Line 3 pipeline

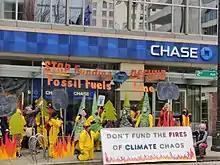
People protesting the Line 3 pipeline with a sign reading "Don't fund the fires of climate chaos" at a Chase Bank branch in Seattle (February 2021).

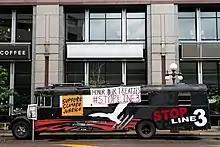
A bus in downtown St. Paul, Minnesota with an "Honor Our Treaties #StopLine3" sign outside the MN Public Utilities Commission hearing on the Line 3 pipeline.

Much of the resistance to the Line 3 project comes from concerns over climate change. Climate justice groups such as the North Star Chapter of the Sierra Club, MN350, and Honor the Earth have campaigns to "Stop Line 3." The Environmental Impact Statement (EIS), which was conducted by the Minnesota Department of Commerce, explains how the new Line 3 pipeline would contribute to deforestation, increase risk of pollution to Minnesota's pristine water ecosystems and wild rice beds, and generate the greenhouse gasses that contribute to climate change. In fact, a study authored by over a dozen climate justice organizations found that the greenhouse gas emissions from constructing the new Line 3 pipeline would be equivalent to building 50 new coal-fired power plants. The EIS estimated that the social cost of carbon from those emissions would total more than $120 billion over 30 years. The MN Department of Commerce under Governor Mark Dayton formally denounced the proposed Line 3 project on environmental grounds.